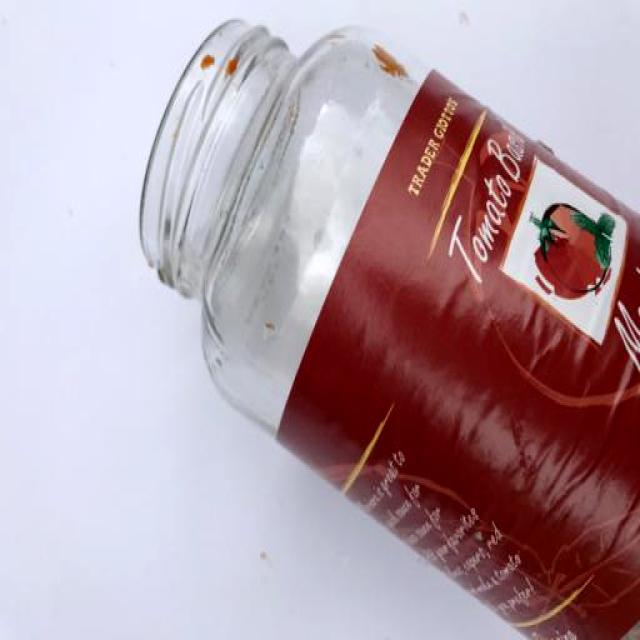
Label: Glass